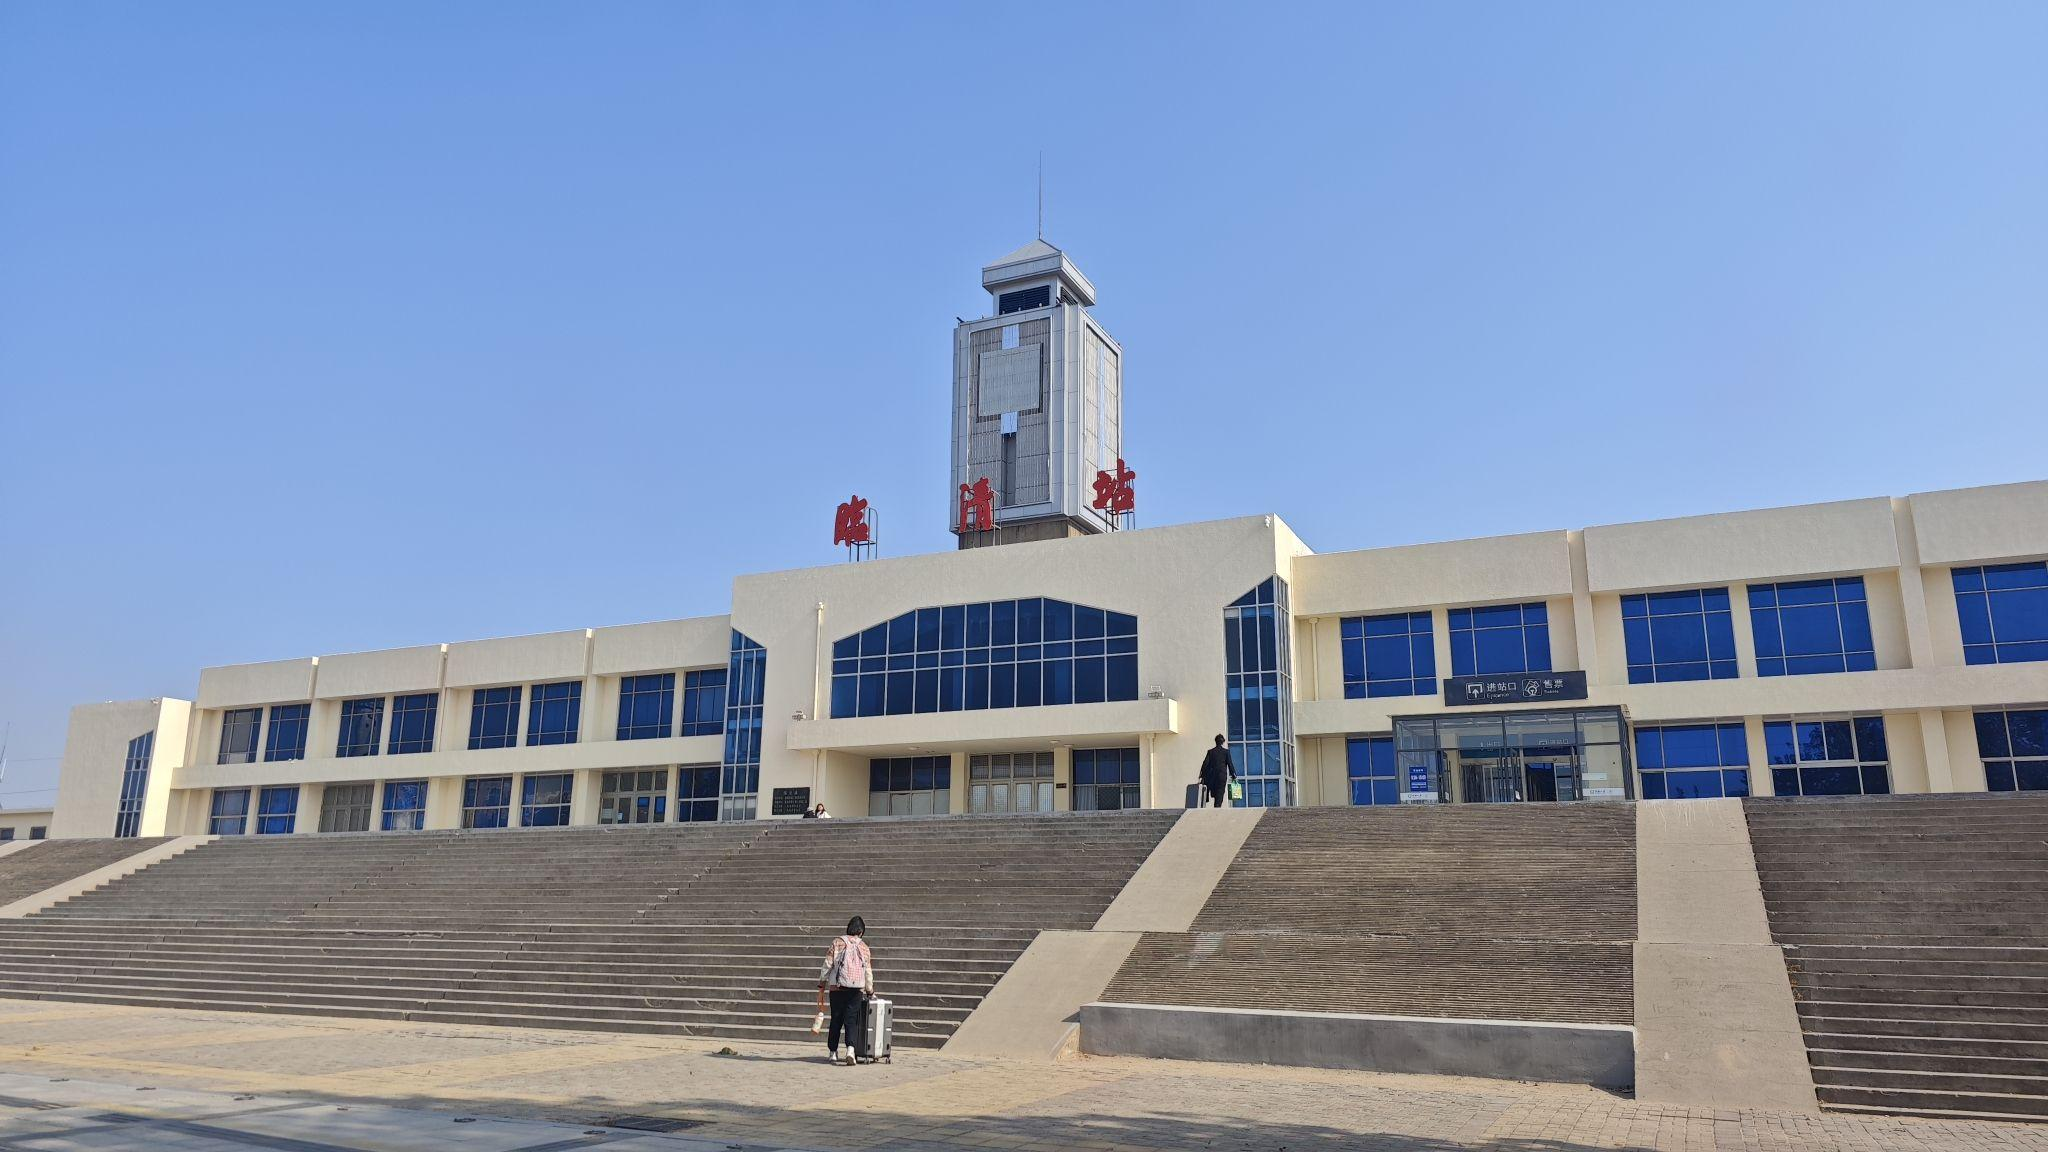
地标名称：临清站
所在城市：聊城市·临清市